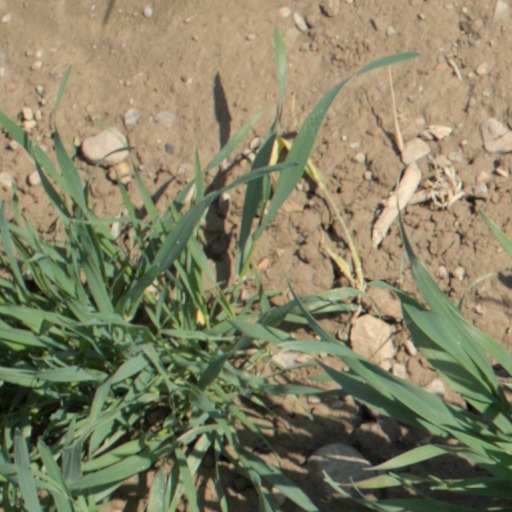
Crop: wheat